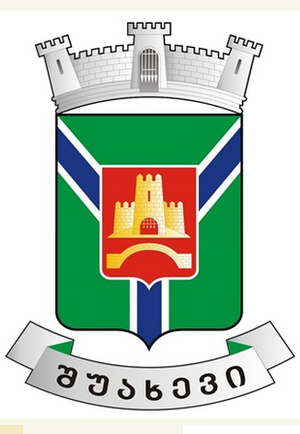
La municipalité de Chouakhevi est un district de la région d'Adjarie dont la ville principale est Chouakhevi. Au recensement de 2002, il comptait 21 850 habitants.